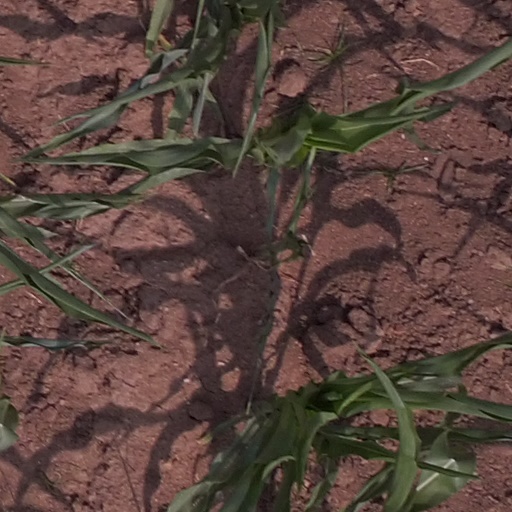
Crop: maize; corn